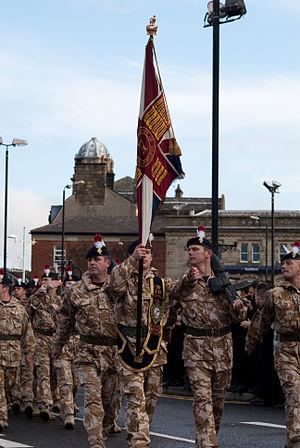
Le Royal Regiment of Fusiliers est un régiment d'infanterie de l'armée de terre britannique. Il fut formé en 1968 par l'union de tous les régiments de la Fusilier Brigade.